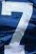
Number: 7